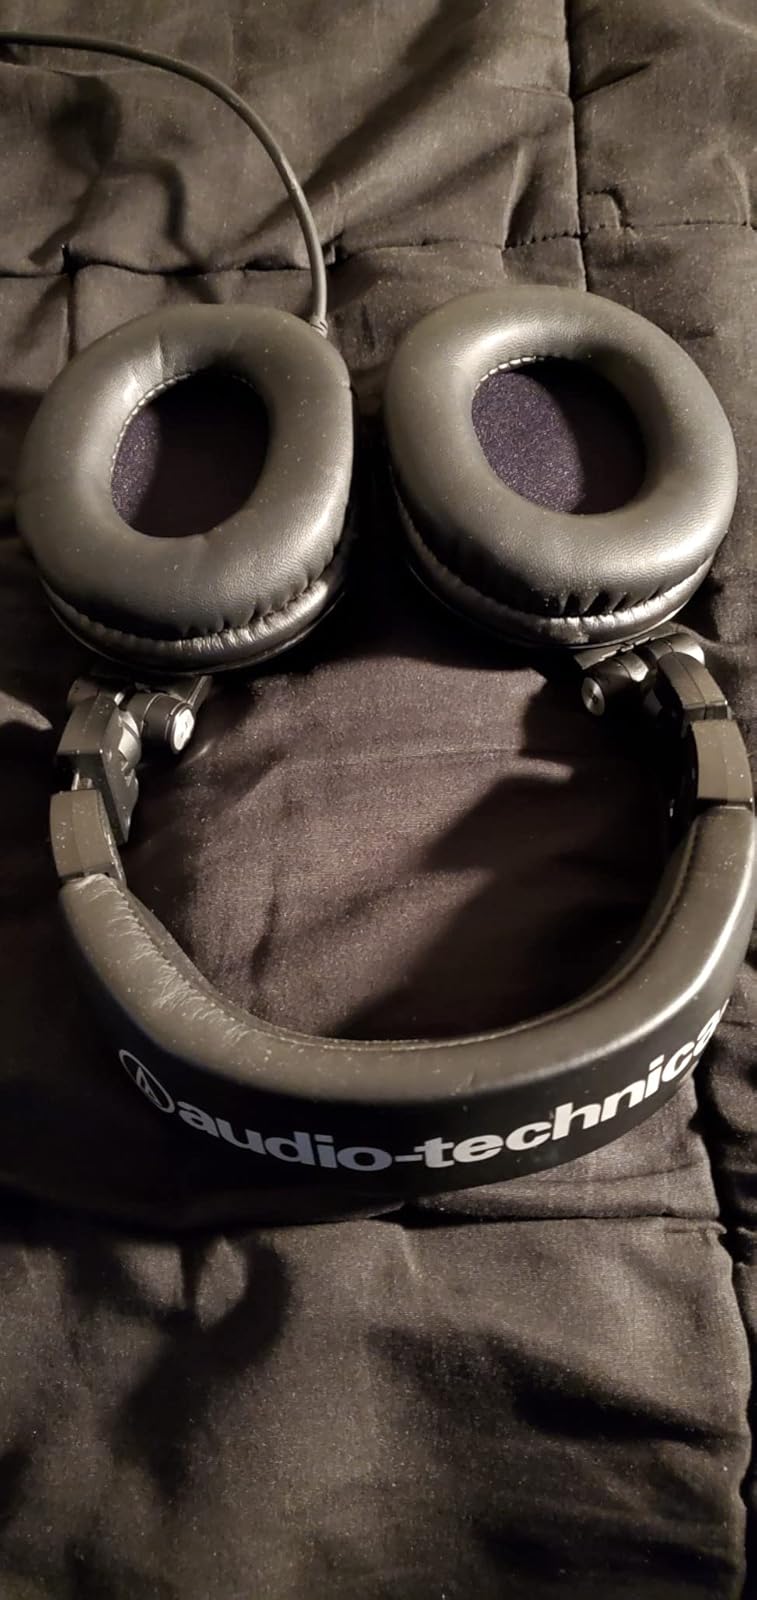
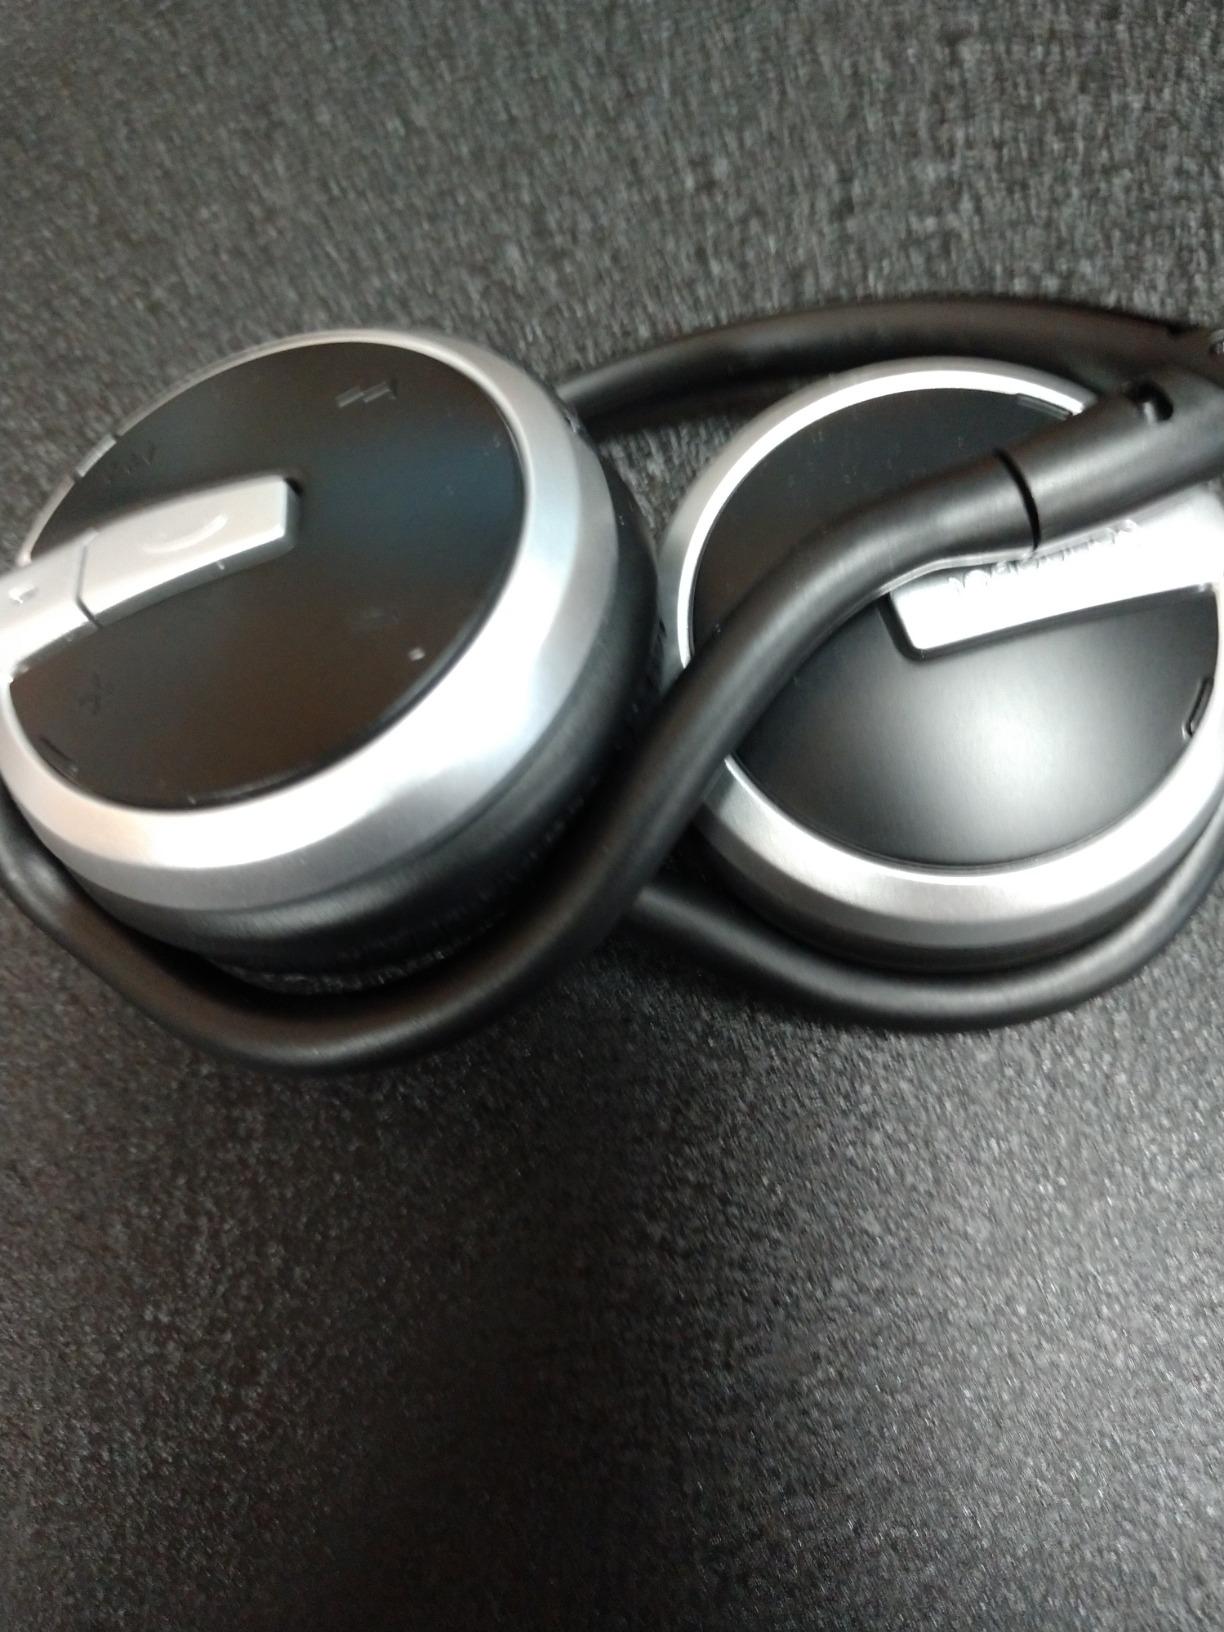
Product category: headphones
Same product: no